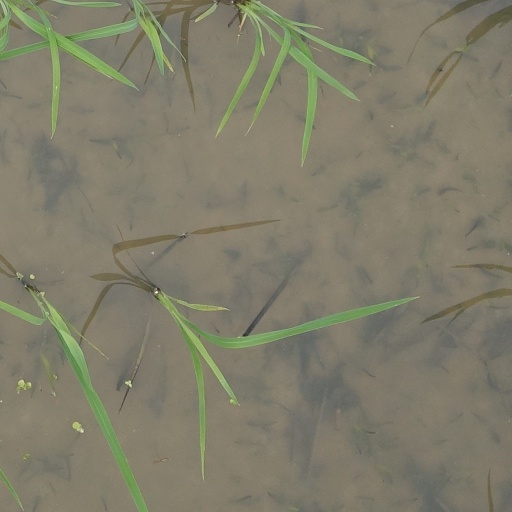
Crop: rice